Văcărești, Bucharest

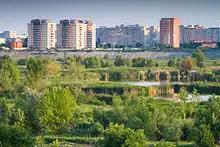
Văcărești Lake

The Văcărești Monastery, built by Nicholas Mavrocordatos in 1716, was located on the Văcărești hill, nowadays near Piața Sudului. It was demolished in 1984 during the regime of Nicolae Ceaușescu to make room for a Palace of Justice that was never built. It was the largest 18th-century monastery in Southeastern Europe and it had a church in the style of Curtea de Argeș Cathedral. It was also designed to be used as a fortress, and was seized in May 1771 by the Imperial Russian army, under commander Nikolai Vasilyeich Repnin, in the context of the Russo-Turkish War and Pârvu Cantacuzino's rebellion.